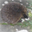
Label: porcupine